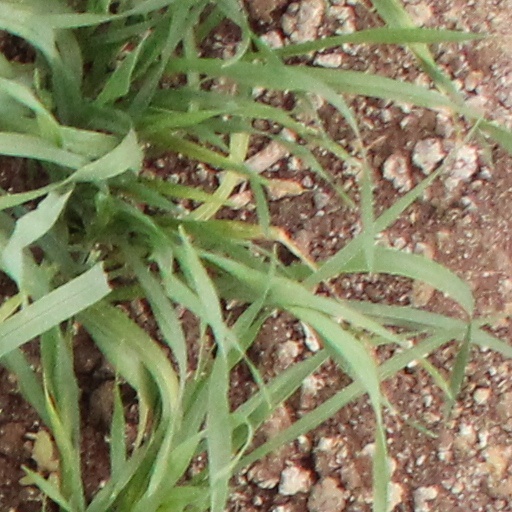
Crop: wheat